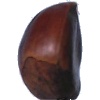
Label: Chestnut 1